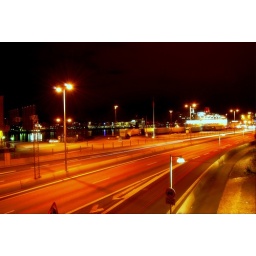
on the bridge over the highway at night pt. 4